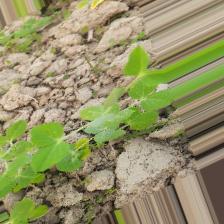
Label: Powdery Mildew